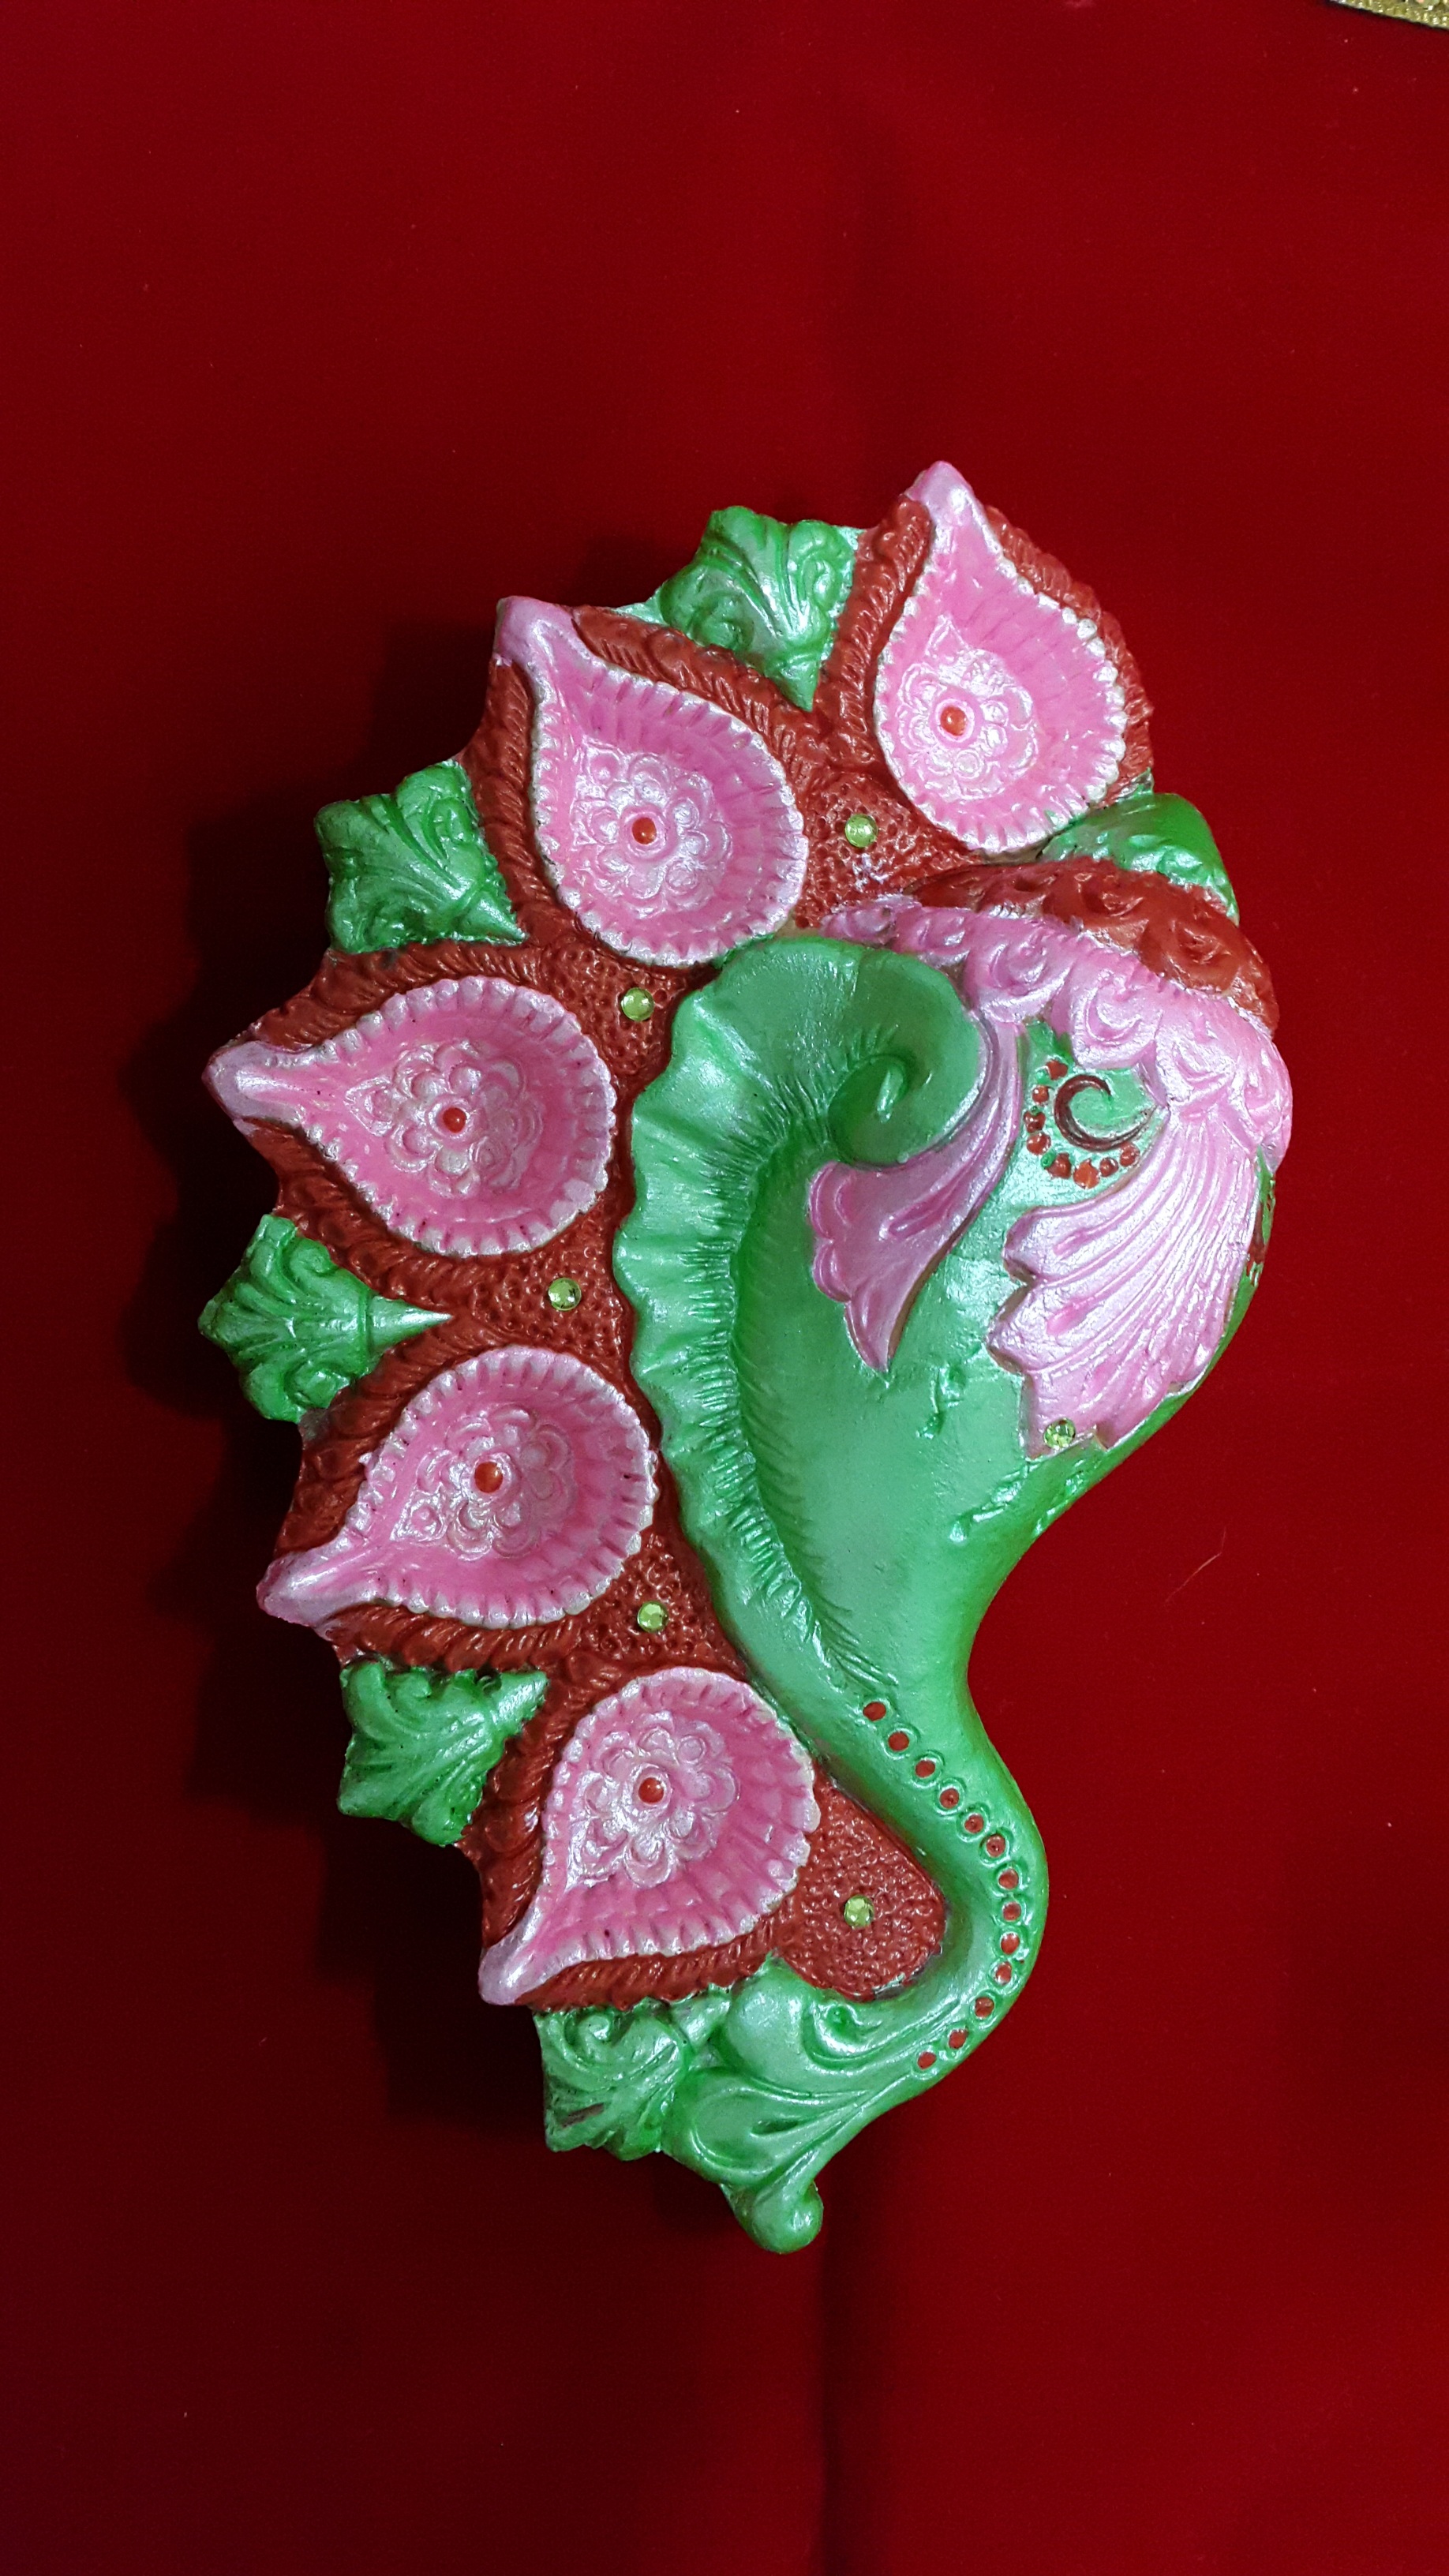
work, leaf, flower, petal, urban, food, green, red, color, pink, christmas, terracotta, christmas decoration, art, design, clay, organ, sweetness